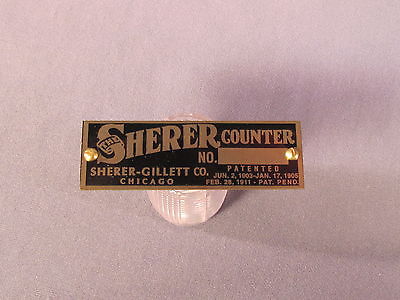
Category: cabinet